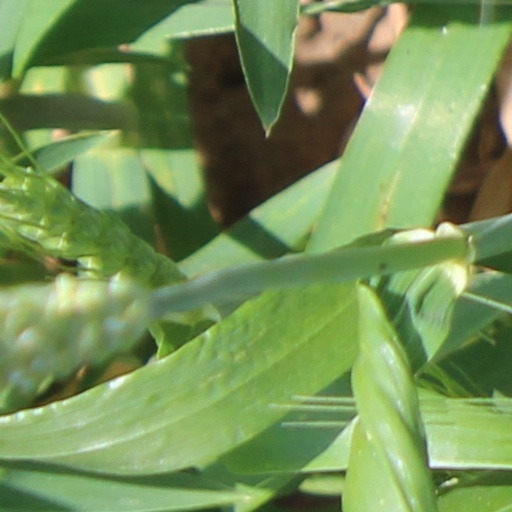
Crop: wheat